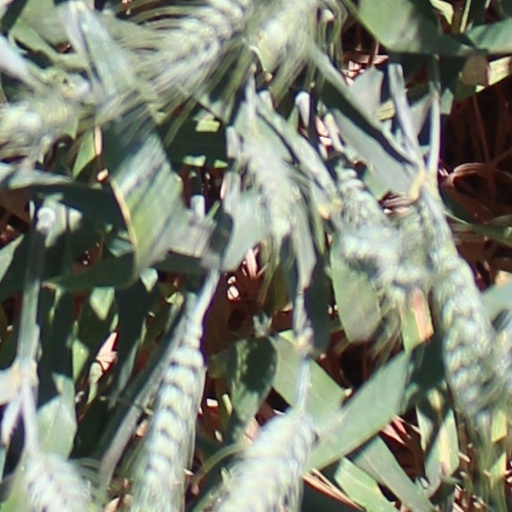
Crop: wheat